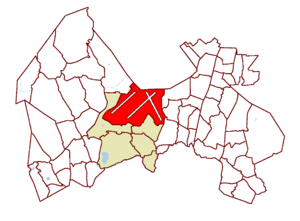
Lentokenttä est un quartier de Vantaa en Finlande.